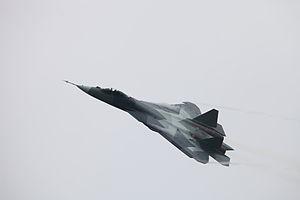
Le Soukhoï Su-57 est un avion de combat polyvalent de « cinquième génération ». Construit par Soukhoï, une version issue d'une coopération indo-russe aurait dû voir le jour sous la désignation HAL FGFA.